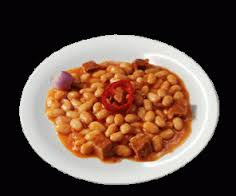
Yemek: kuru_fasulye